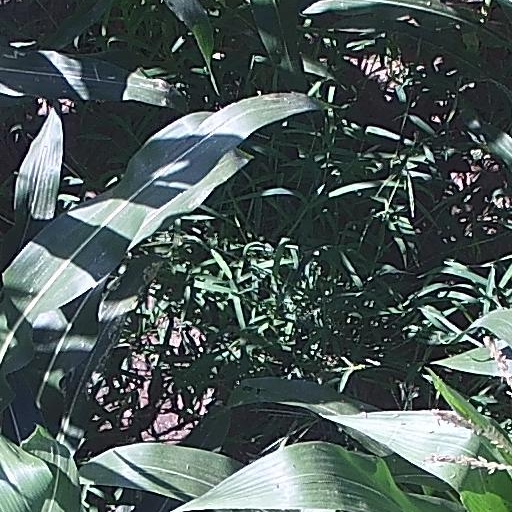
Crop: maize; corn